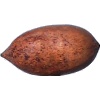
Label: Nut Pecan 1